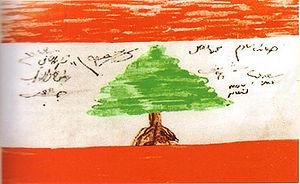
Le drapeau du Liban est le pavillon national et le drapeau national de la République libanaise. Sur celui-ci figure l'arbre emblématique du pays : le cèdre du Liban sur fond blanc, inscrit entre deux bandes rouges horizontales.
Maroun Kanaan est un homme politique libanais né à Jezzine, cinq fois élu député de sa région, qui contribua activement à l'indépendance du Liban de 1943.